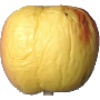
Label: red_yellow_apple